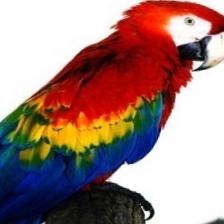
Species: SCARLET MACAW
Scientific name: ARA MACAO
ImageNet parent category: macaw